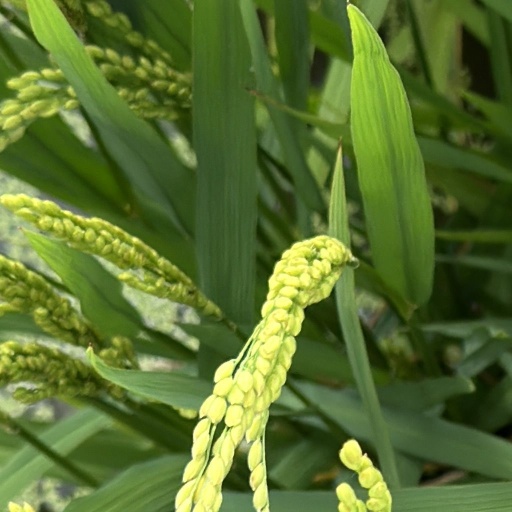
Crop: rice